Westphalian system

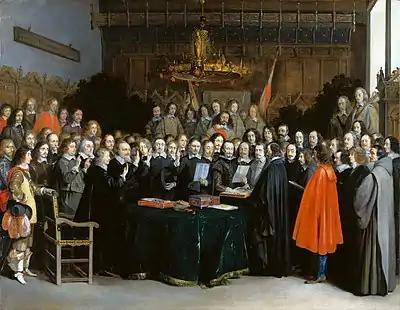
The ratification of the Treaty of Münster, part of the Peace of Westphalia that ended the Thirty Years' War

The origins of Westphalian sovereignty have been traced in the scholarly literature to the eponymous Peace of Westphalia (1648). The peace treaties put an end to the Thirty Years' War, a war of religion that devastated Germany and killed 30% of its population. Since neither the Catholics nor the Protestants had won a clear victory, the peace settlement established a "status quo" order in which states would refrain from interfering in each other's religious practices. Henry Kissinger wrote: